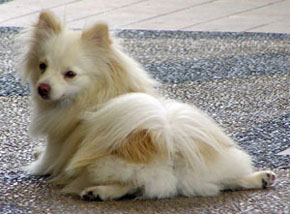
Animal: dog
Breed: pomeranian